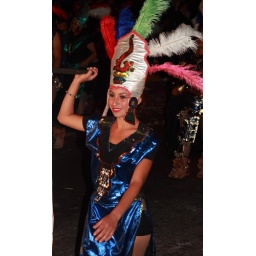
Woman in blue with a big feathered hat